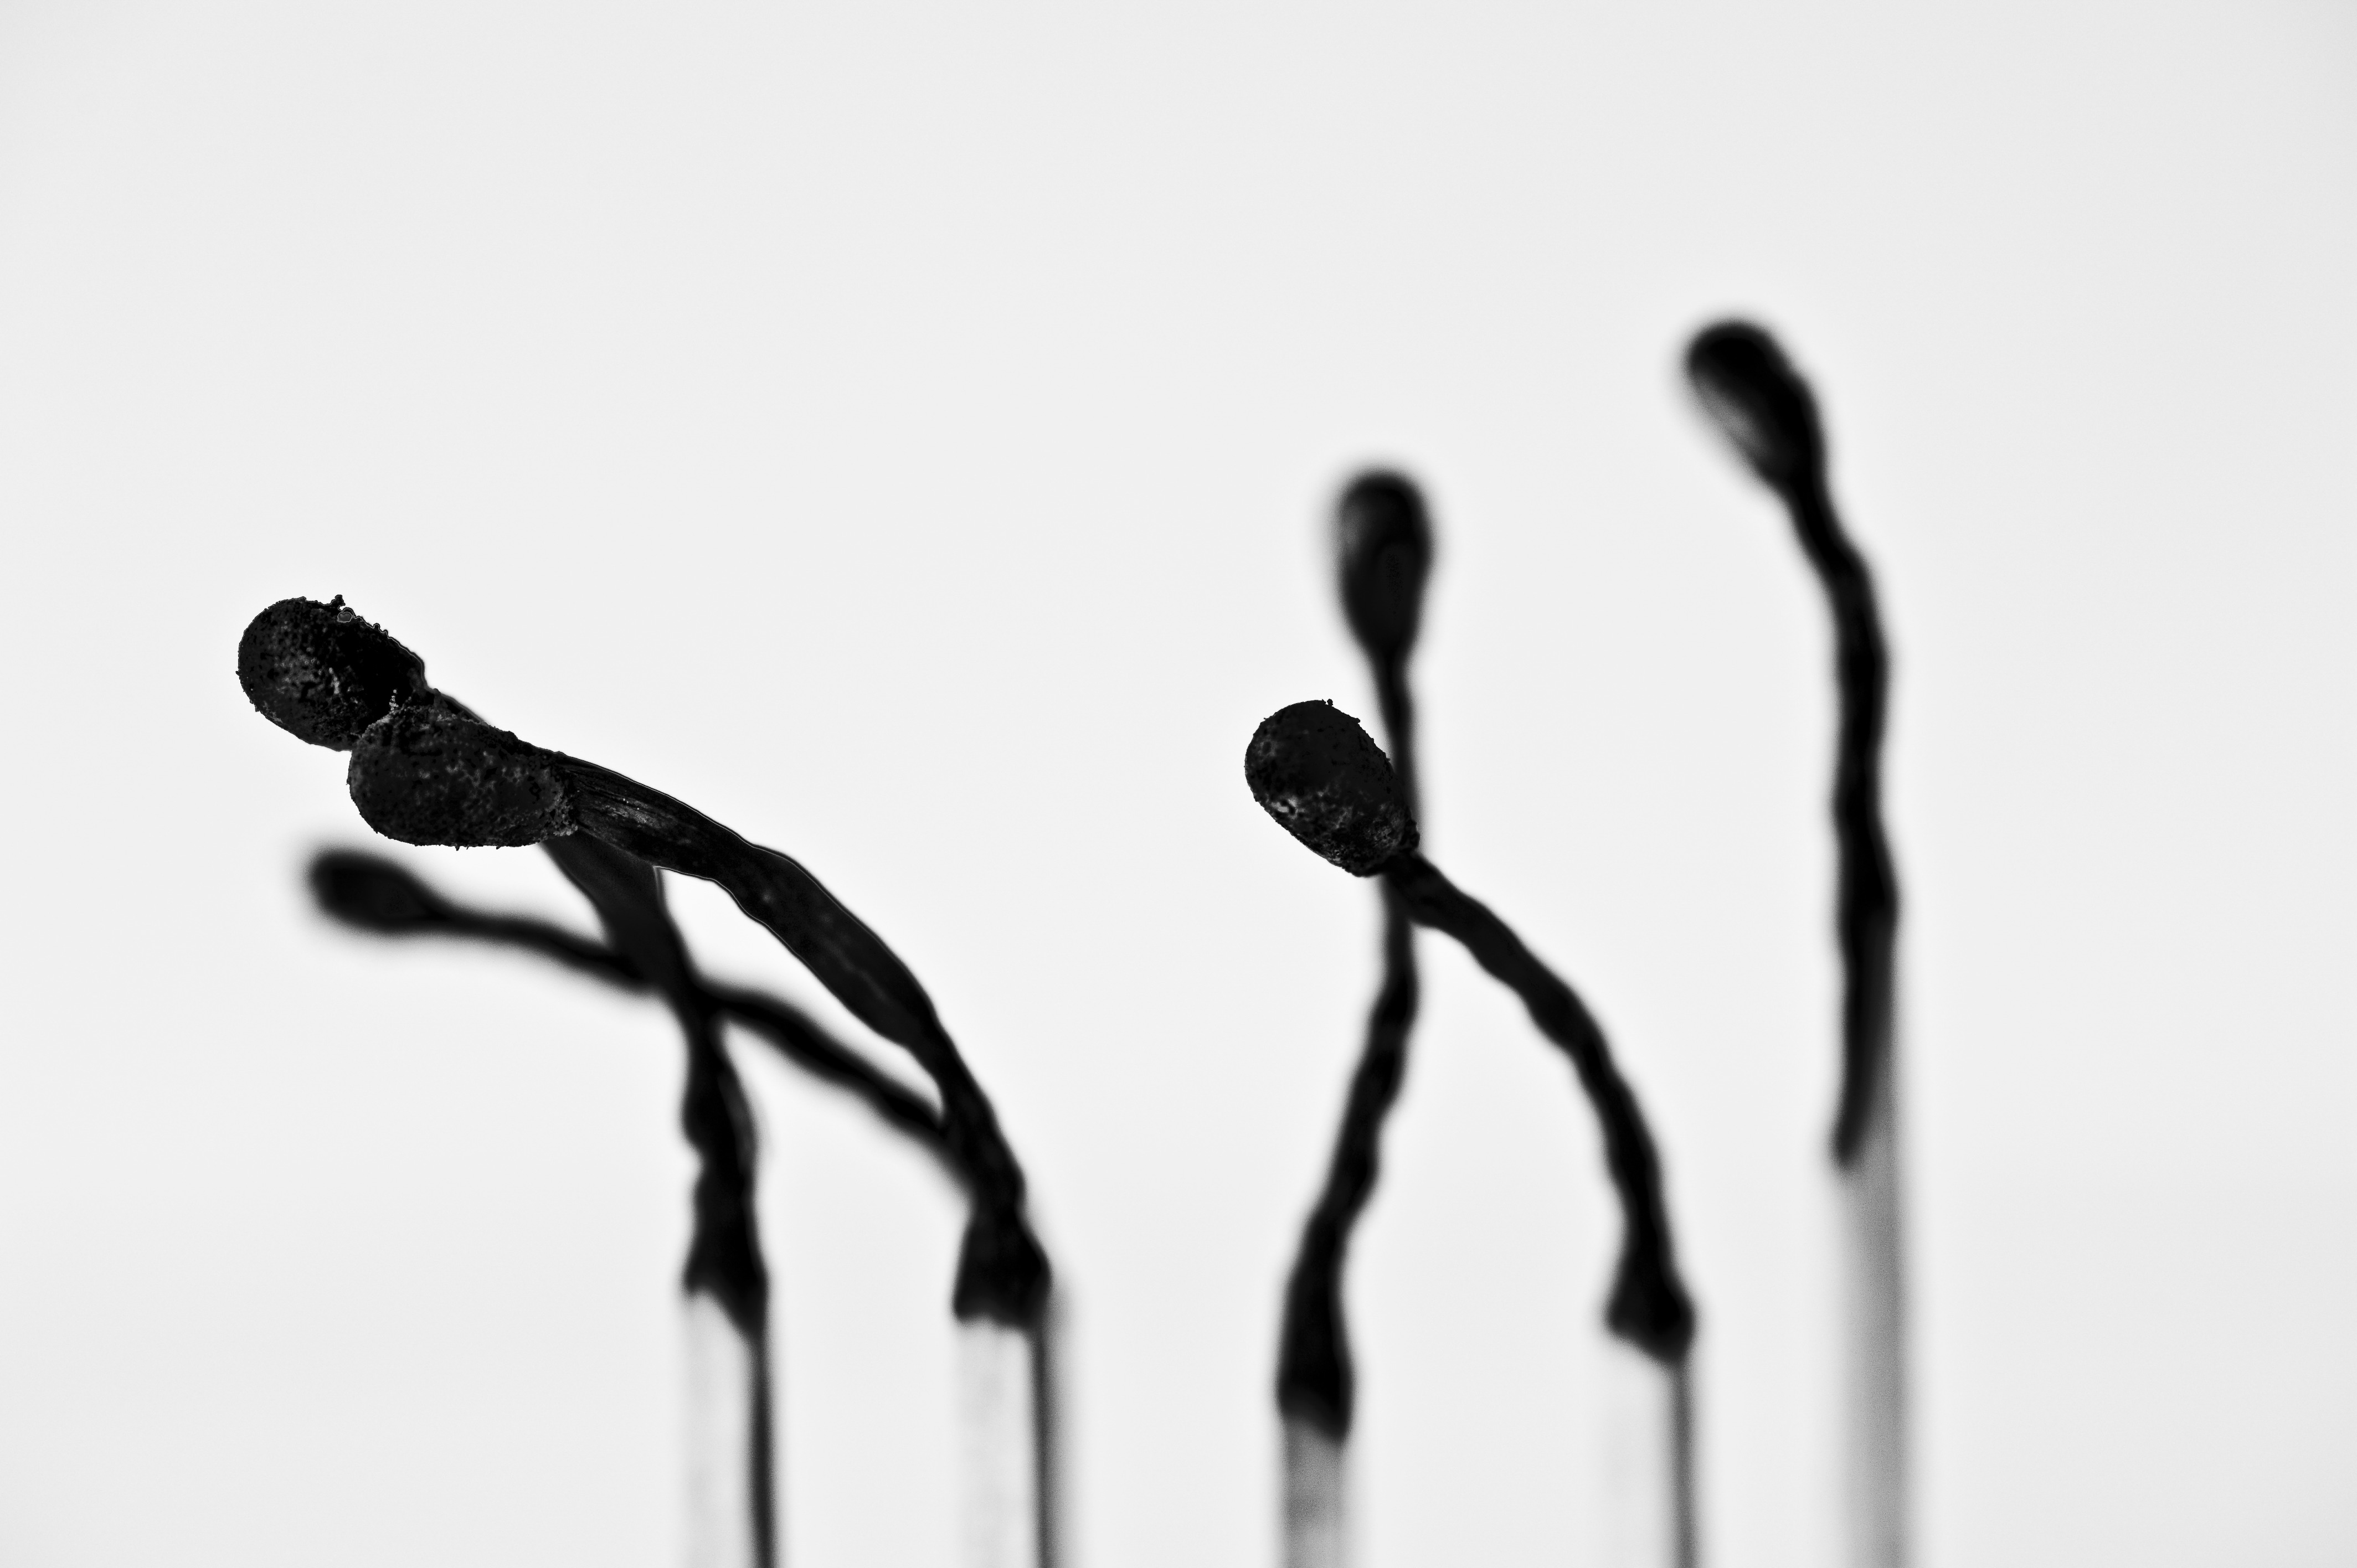
hand, branch, black and white, photography, line, monochrome, close up, monochrome photography